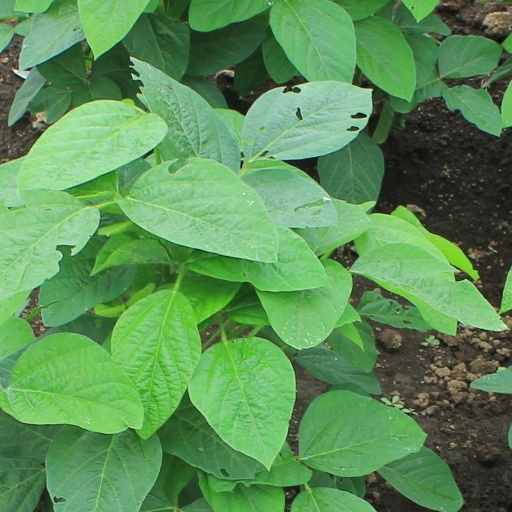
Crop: soybean